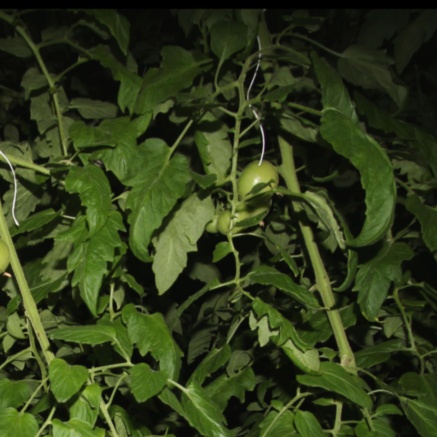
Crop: tomato